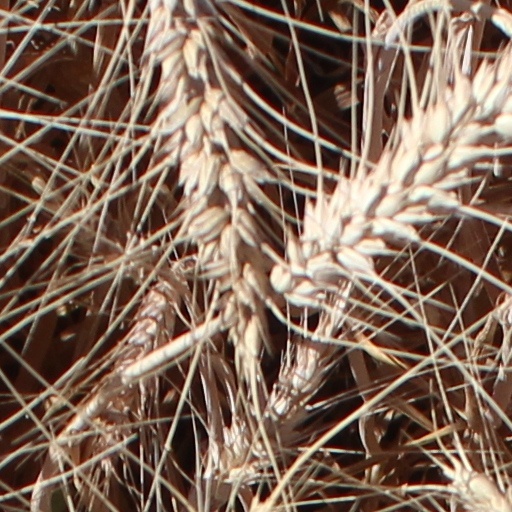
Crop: wheat